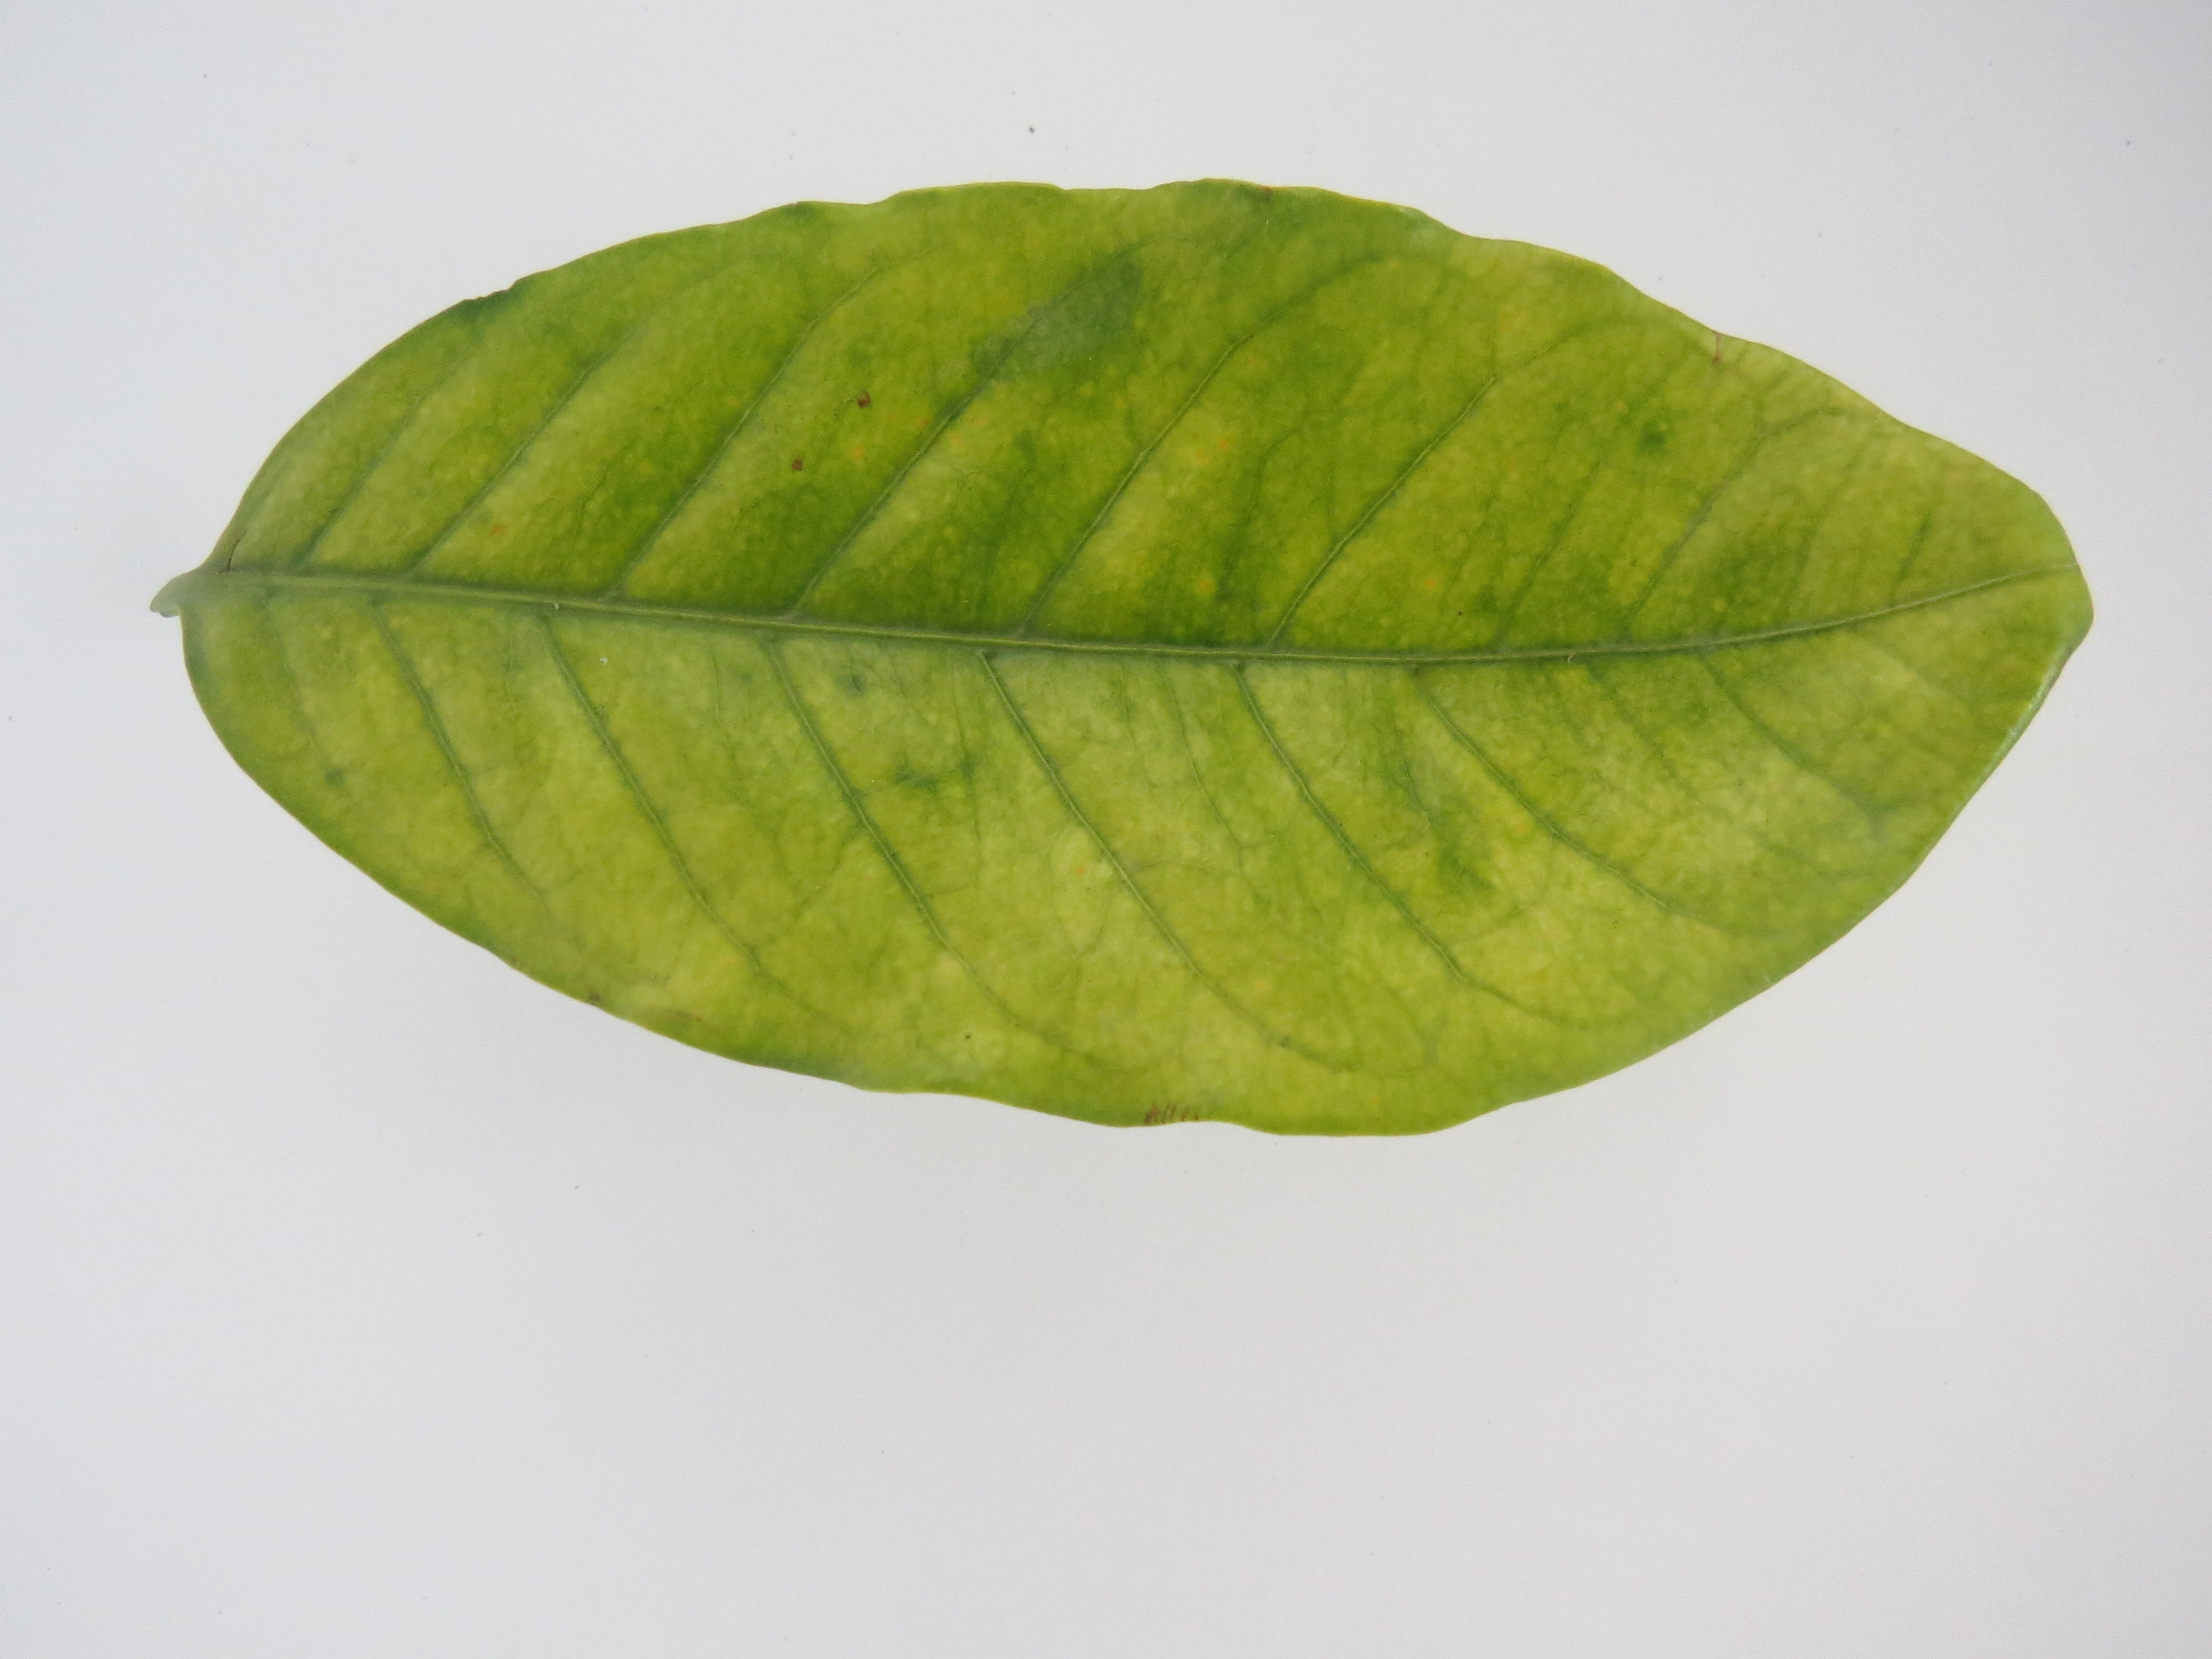
Label: manganese-Mn